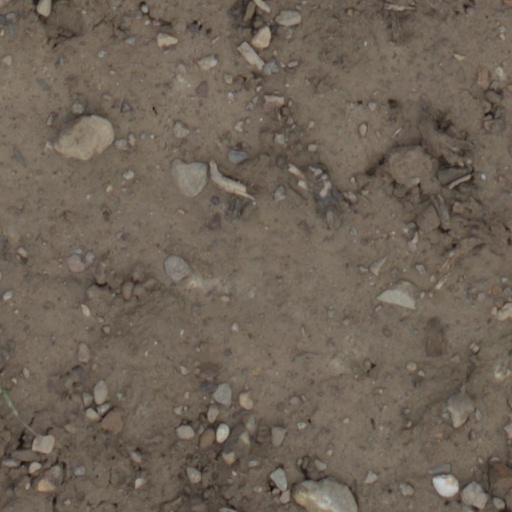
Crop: wheat